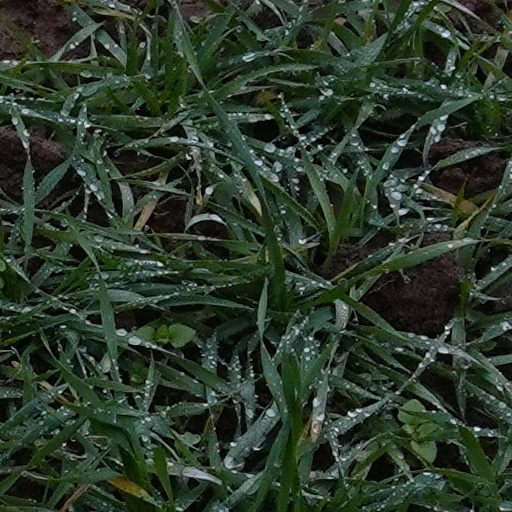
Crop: wheat